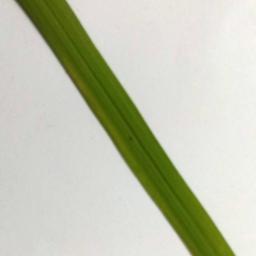
Label: Rice___Healthy